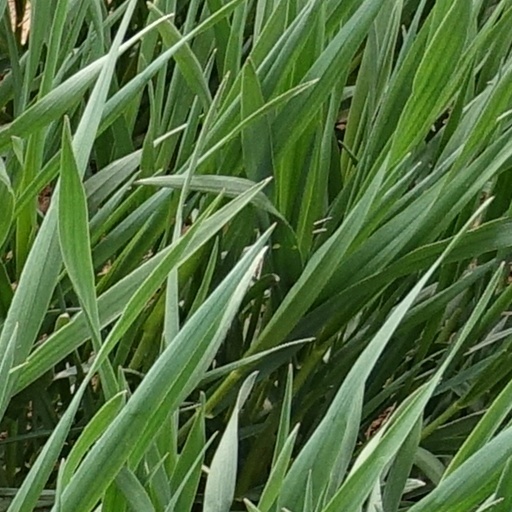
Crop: wheat